Dolly Haas

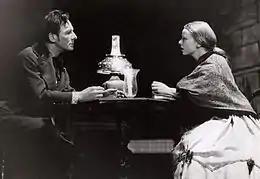
Gielgud and Haas in "Crime and Punishment"

Haas was born in Hamburg, Germany, to Charles Oswald Haas, a bookseller of British-German origin, and Margarete Maria (née Hansen). She was already an accomplished actress in German cinema before moving to the United States.